206th Field Artillery Regiment

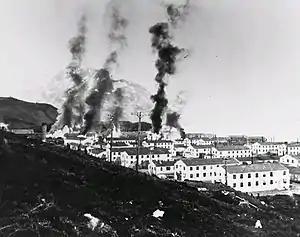
Buildings burning after the first enemy attack on Dutch Harbor, 3 June 1942.

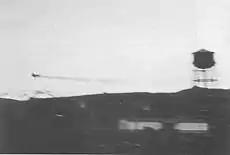
An Imperial Japanese Navy Zero aircraft piloted by Tadayoshi Koga is damaged by anti-aircraft fire over Dutch Harbor, Alaska on 3 June 1942.

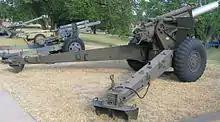
155 mm Howitzer M-114 at the U.S. Army Field Artillery Museum, Ft. Sill, Oklahoma

206th Coast Artillery often traveled out of state to conduct training at U.S. Army facilities due to the lack of artillery ranges within the state. The 206th Coast Artillery conducted summer encampments at: